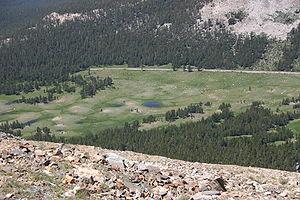
Le col Tioga est un col de montagne américain, dans la Sierra Nevada, en Californie. D'une altitude de 3 031 mètres, il constitue la limite entre le comté de Tuolumne et le parc national de Yosemite au sud-ouest et le comté de Mono et la forêt nationale d'Inyo au nord-est. Extrémité est de la Tioga Road, il est franchi par la California State Route 120 et abrite la Tioga Pass Entrance Station, une station de rangers inscrite au Registre national des lieux historiques depuis le 14 décembre 1978.